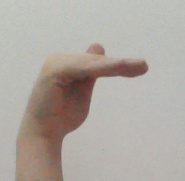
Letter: khaa